Mixosauridae

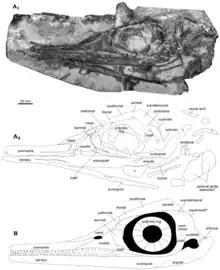
Skull of "Phalarodon fraasi", showing markedly heterodont teeth

Behind the orbits, the postorbital bones contact the supratemporals, which are large in mixosaurids, as typical in Ichthyosauria. The postorbitals are blocked from the supratemporal fenestrae, however, a condition typical for ichthyosaurians. In addition to the supratemporals, mixosaurids possess two other pairs of cheek bones, the quadratojugals, squamosals, and supratemporals. Mixosaurids typically have small quadratojugals, though it is large in "P. callawayi" and it is possible that this is an artifact of preservation. The regions behind the orbits have concave lower edges; these concavities are prominent in mixosaurids with broad postorbital regions but very reduced in those with narrow postorbital regions. On the palate, the pterygoid bones are situated close together, enclosing only a very narrow space between them. The lower jaws of mixosaurids are long and thin, though more resistant to crushing than the crania. Some mixosaurids have prominent coronoid processes, like "P. callawayi", while this region of the jaw is flat in others, such as "M. cornalianus".